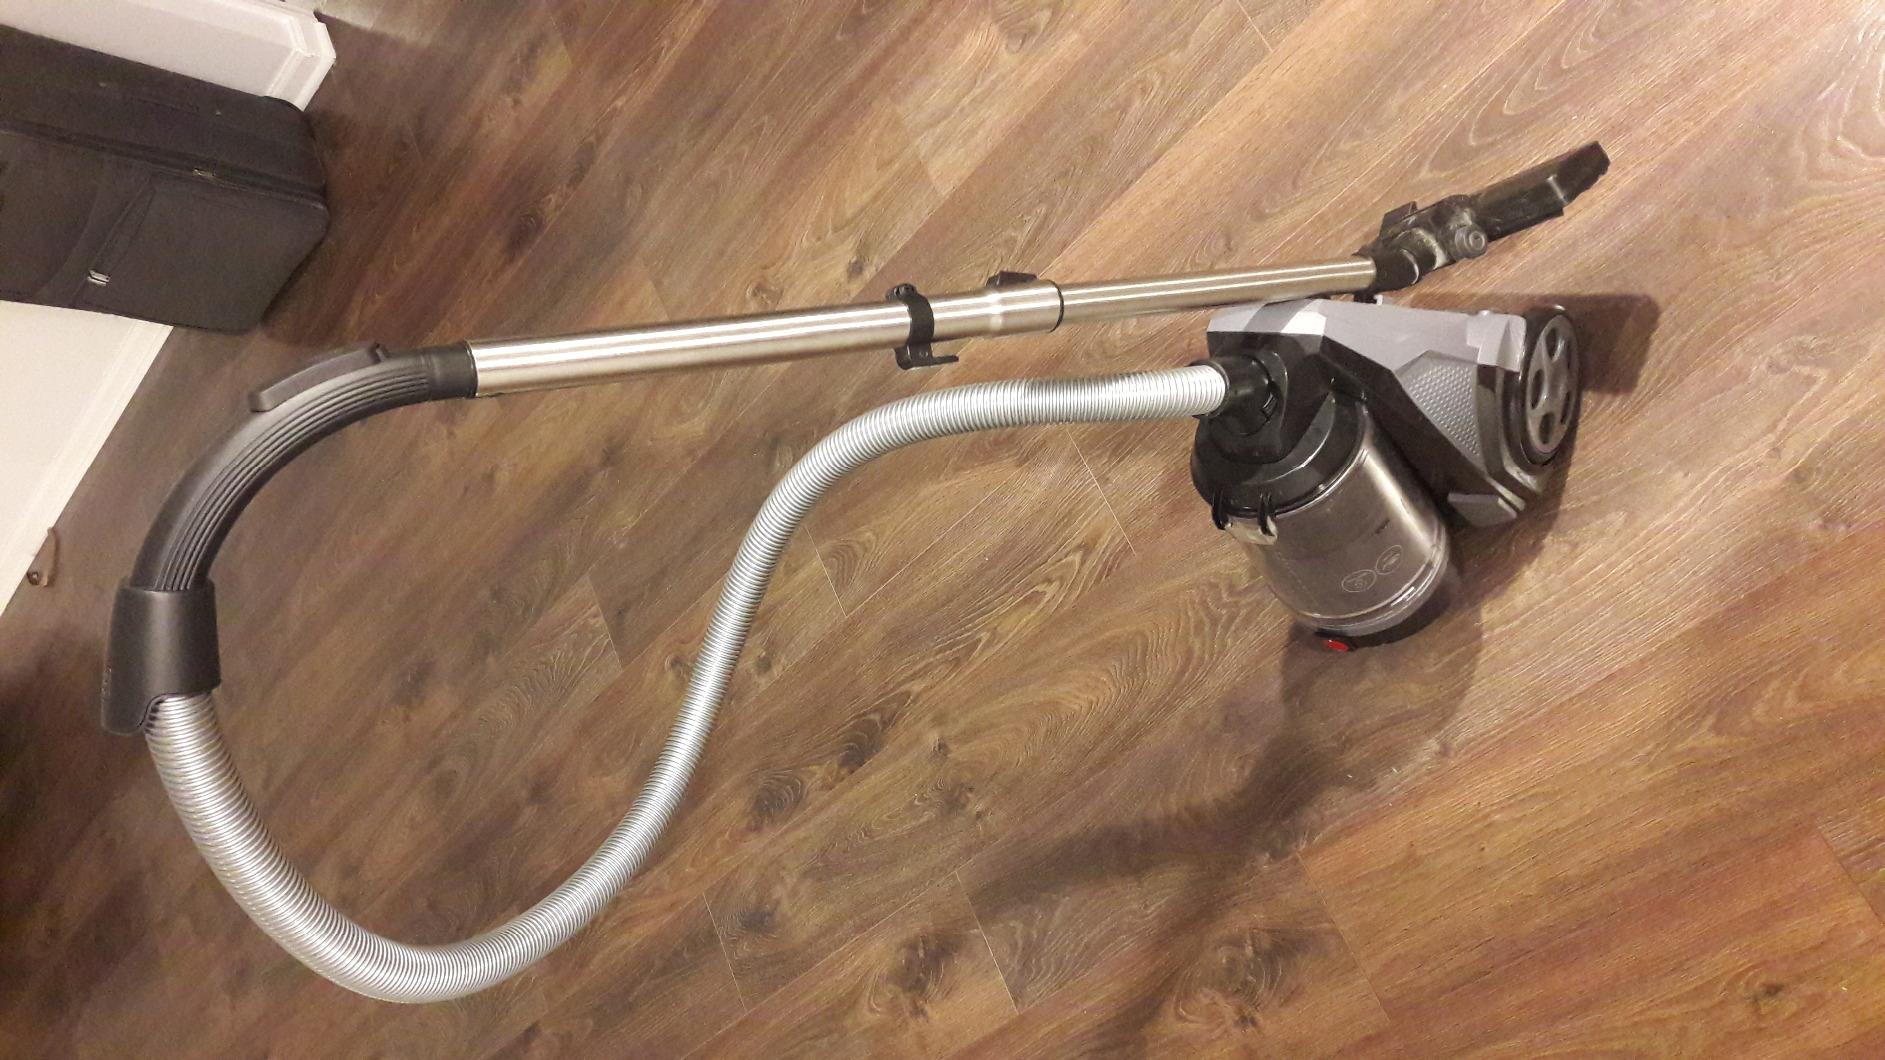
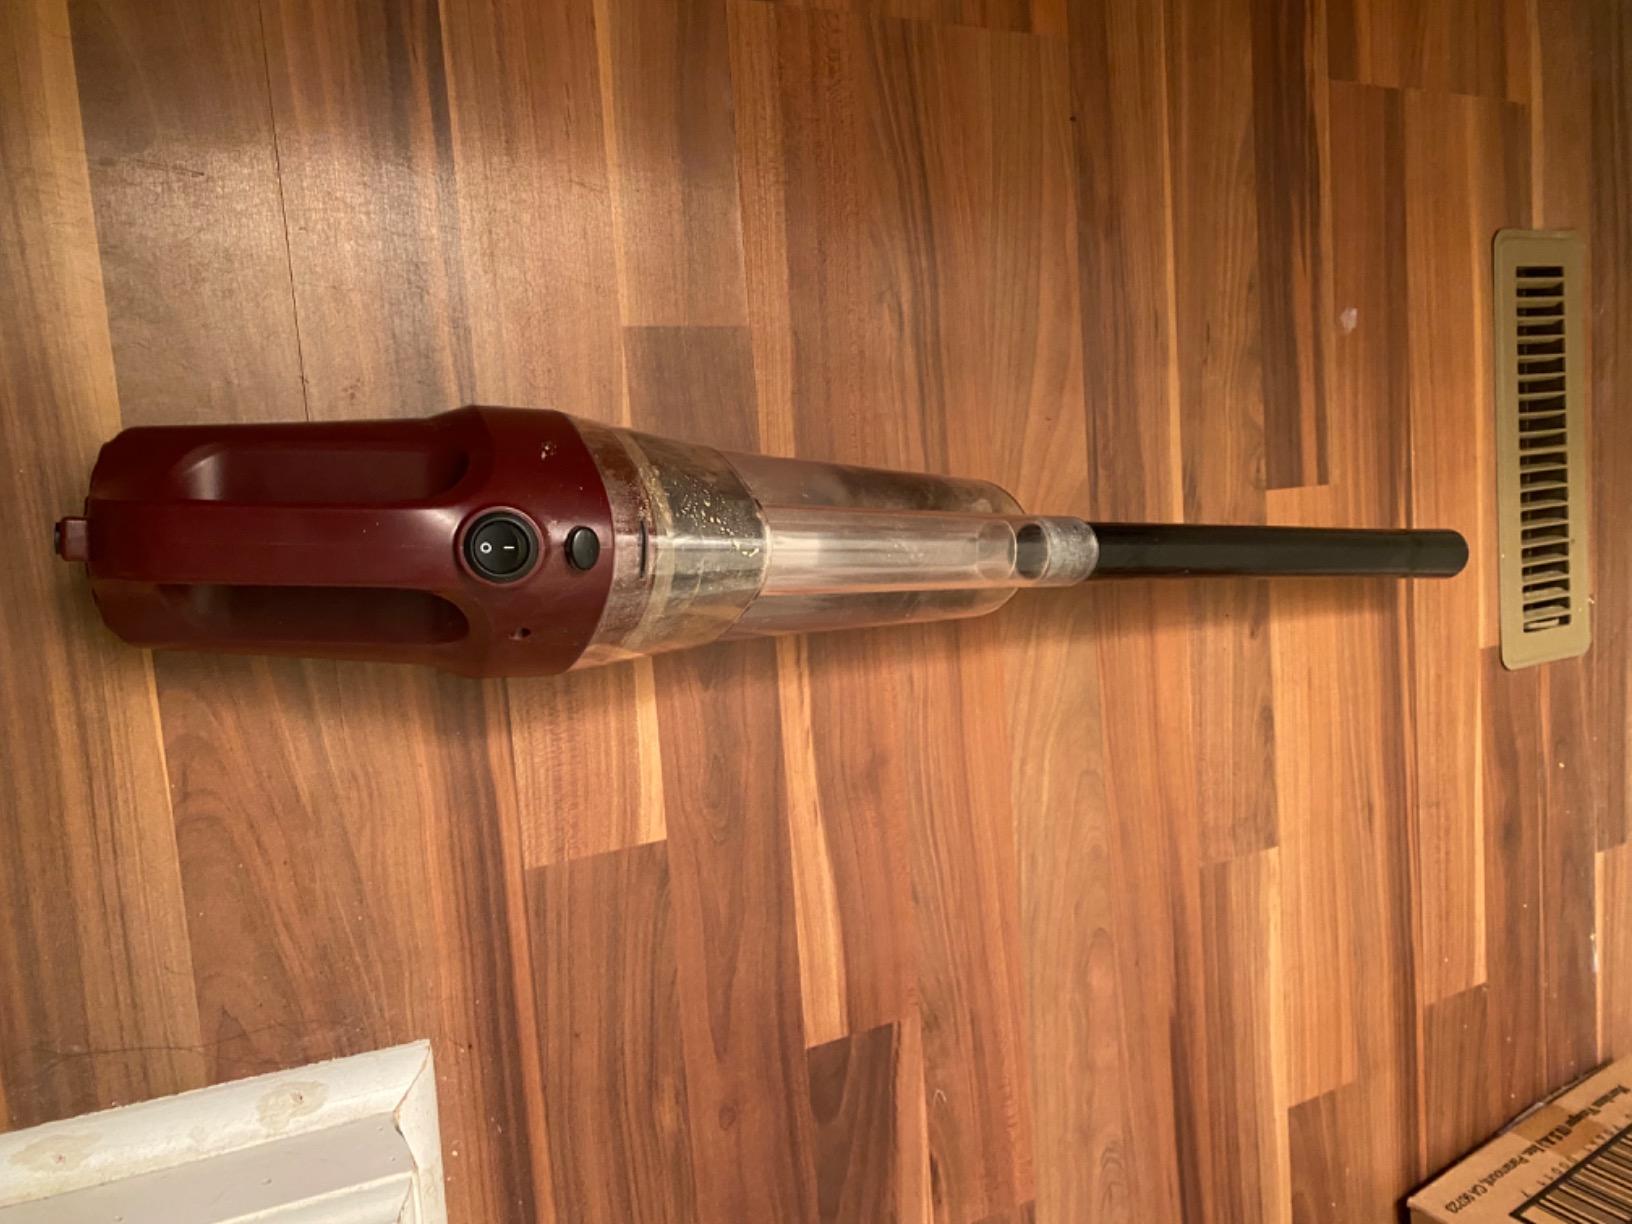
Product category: items_vacuum
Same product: no